Centerville Historic District (Centerville, Pennsylvania)

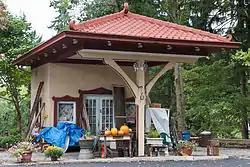
John Williams Service Station, part of the Centerville Historic District, September, 2013

Centerville Historic District is a historic district in Centerville, Pennsylvania. Centerville represents an intact example of the "pike town" typical of the National Road in Pennsylvania. Little commercial activity remains in the town today, but the ninety-four contributing buildings in the district includes taverns, residences, shops, and services buildings typical of the rise and decline of the National Road.